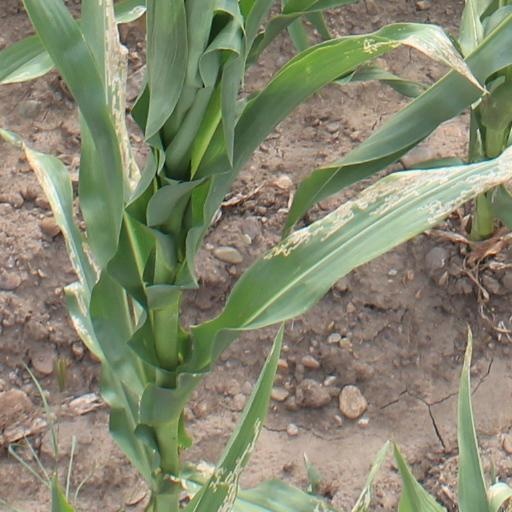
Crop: maize; corn